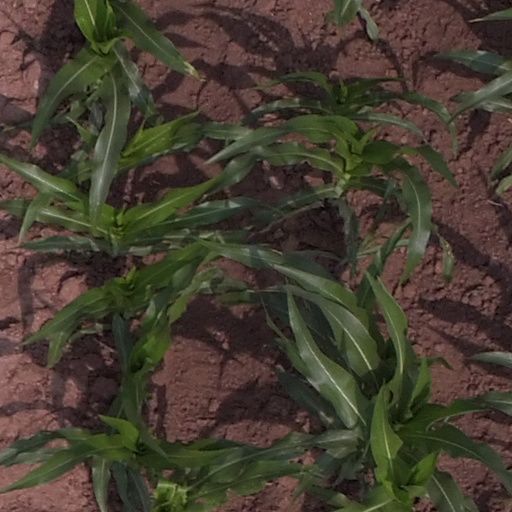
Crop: maize; corn